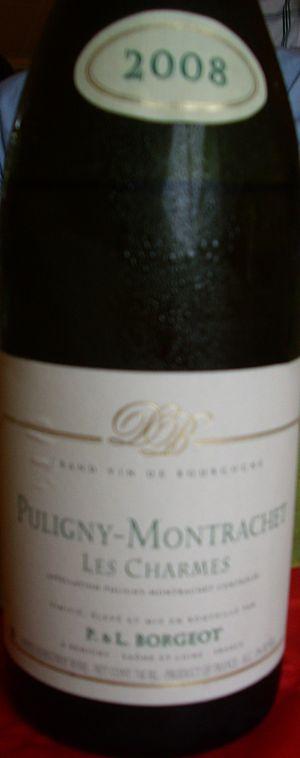
Bouteille de Puligny-Montrachet
Le puligny-montrachet est un vin français d'appellation d'origine contrôlée, produit sur une partie de la commune de Puligny-Montrachet, dans le département de la Côte-d'Or.